Psion Series 3

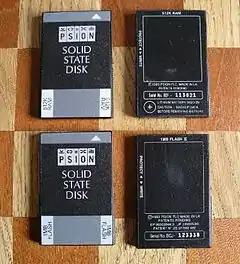
RAM & Flash: both sides shown

Software packs were optional extras. Software was available from Psion PLC or from third parties, such as Purple Software, PsionPages or Widget UK. In later years software became available via download.